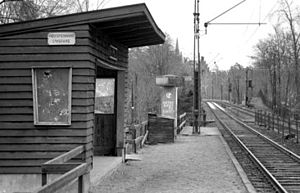
Ramstad Station
Ramstad Station var en jernbanestation på Drammenbanen, der lå i Ramstad i Bærum kommune i Norge.